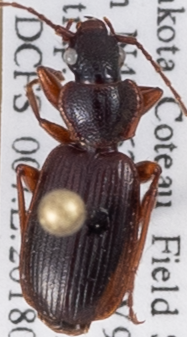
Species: Cymindis cribricollis
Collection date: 2018-08-07
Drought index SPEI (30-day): -0.32
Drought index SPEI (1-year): -0.17
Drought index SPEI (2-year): -0.46